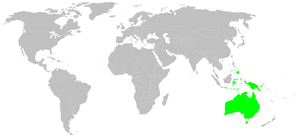
Les eucalyptus forment un groupe très riche de plantes du genre Eucalyptus, de la famille des Myrtaceae et qui regroupait jusqu'en 1995 le genre Corymbia. Les eucalyptus sont originaires d'Australie, ils sont donc indigènes au continent australien, où ils dominent d'ailleurs 95 % des forêts. De plus de six cents espèces recensées dans les années 60, plus de 800 espèces sont reconnues de nos jours. Les eucalyptus possèdent toute une gamme de mécanismes d’adaptation et ont une croissance rapide, ce qui leur permet d'être présents dans de nombreux environnements notamment dans le Kentucky. On utilise aussi, moins fréquemment, le mot gommier pour parler des eucalyptus.